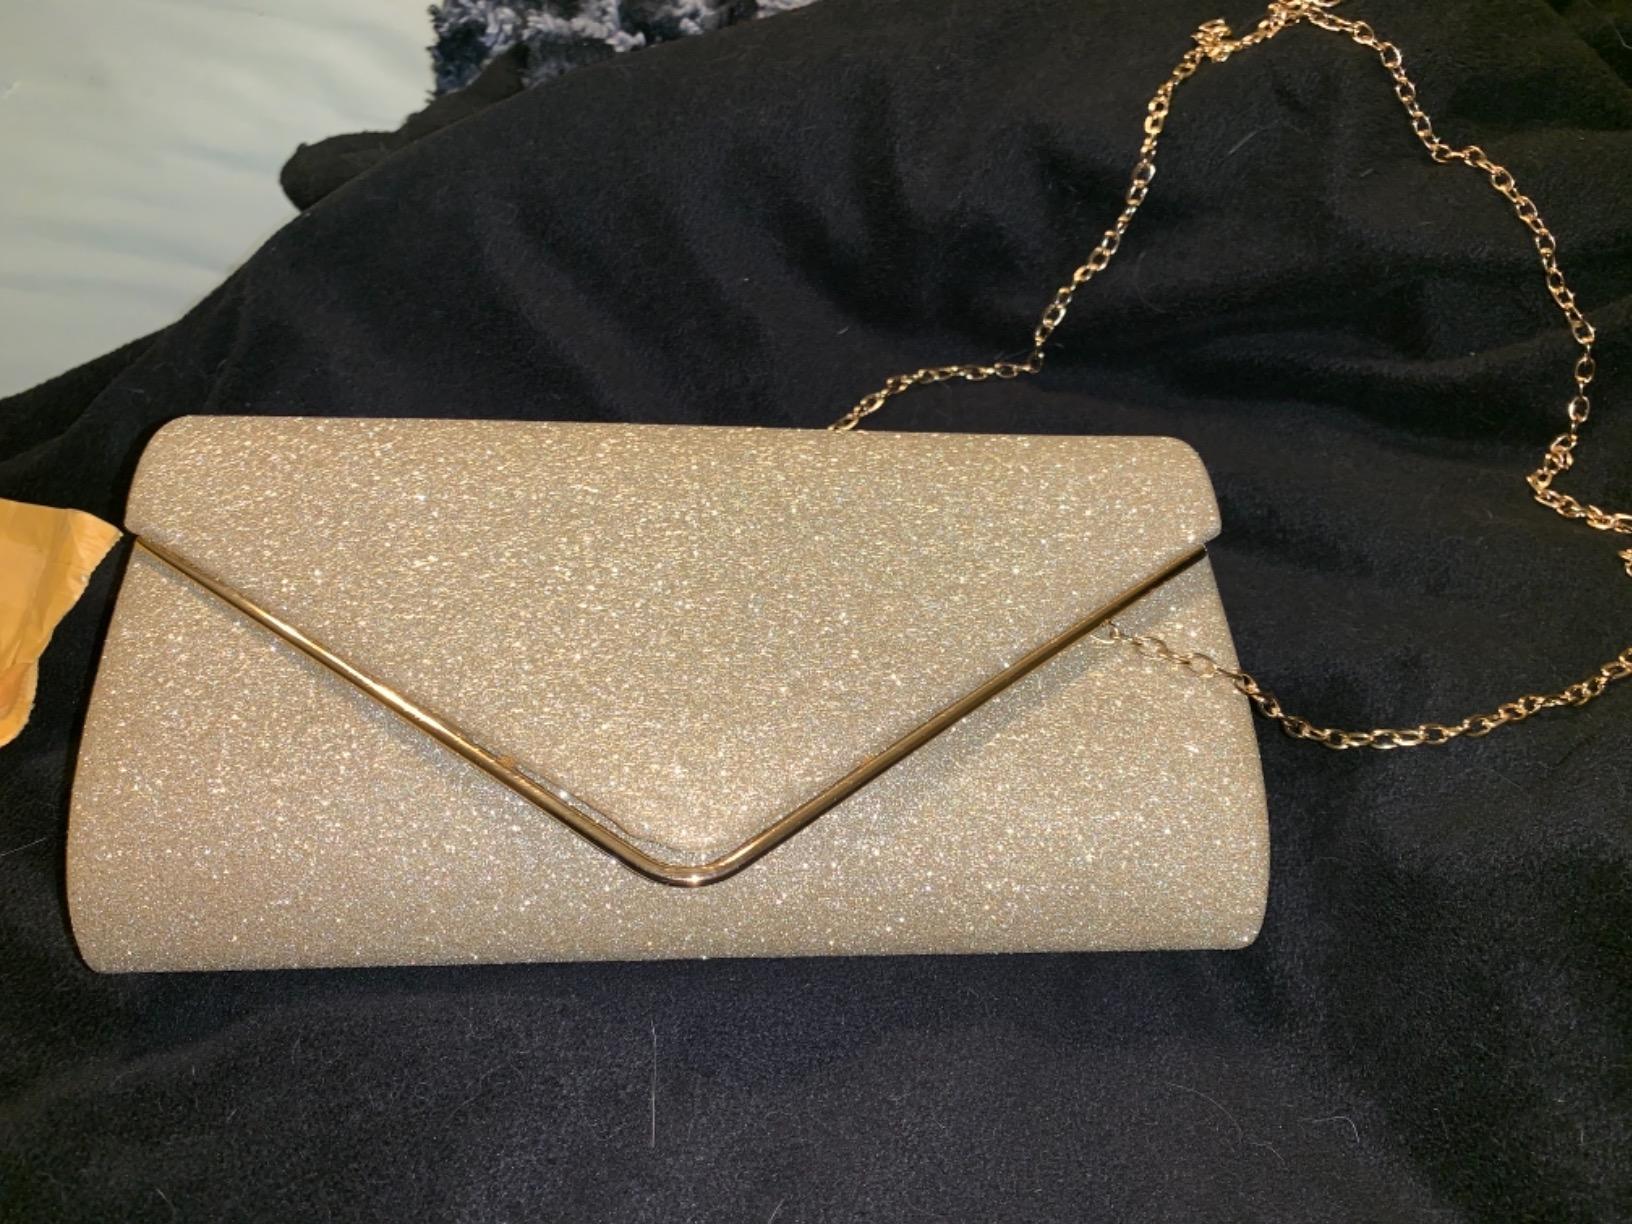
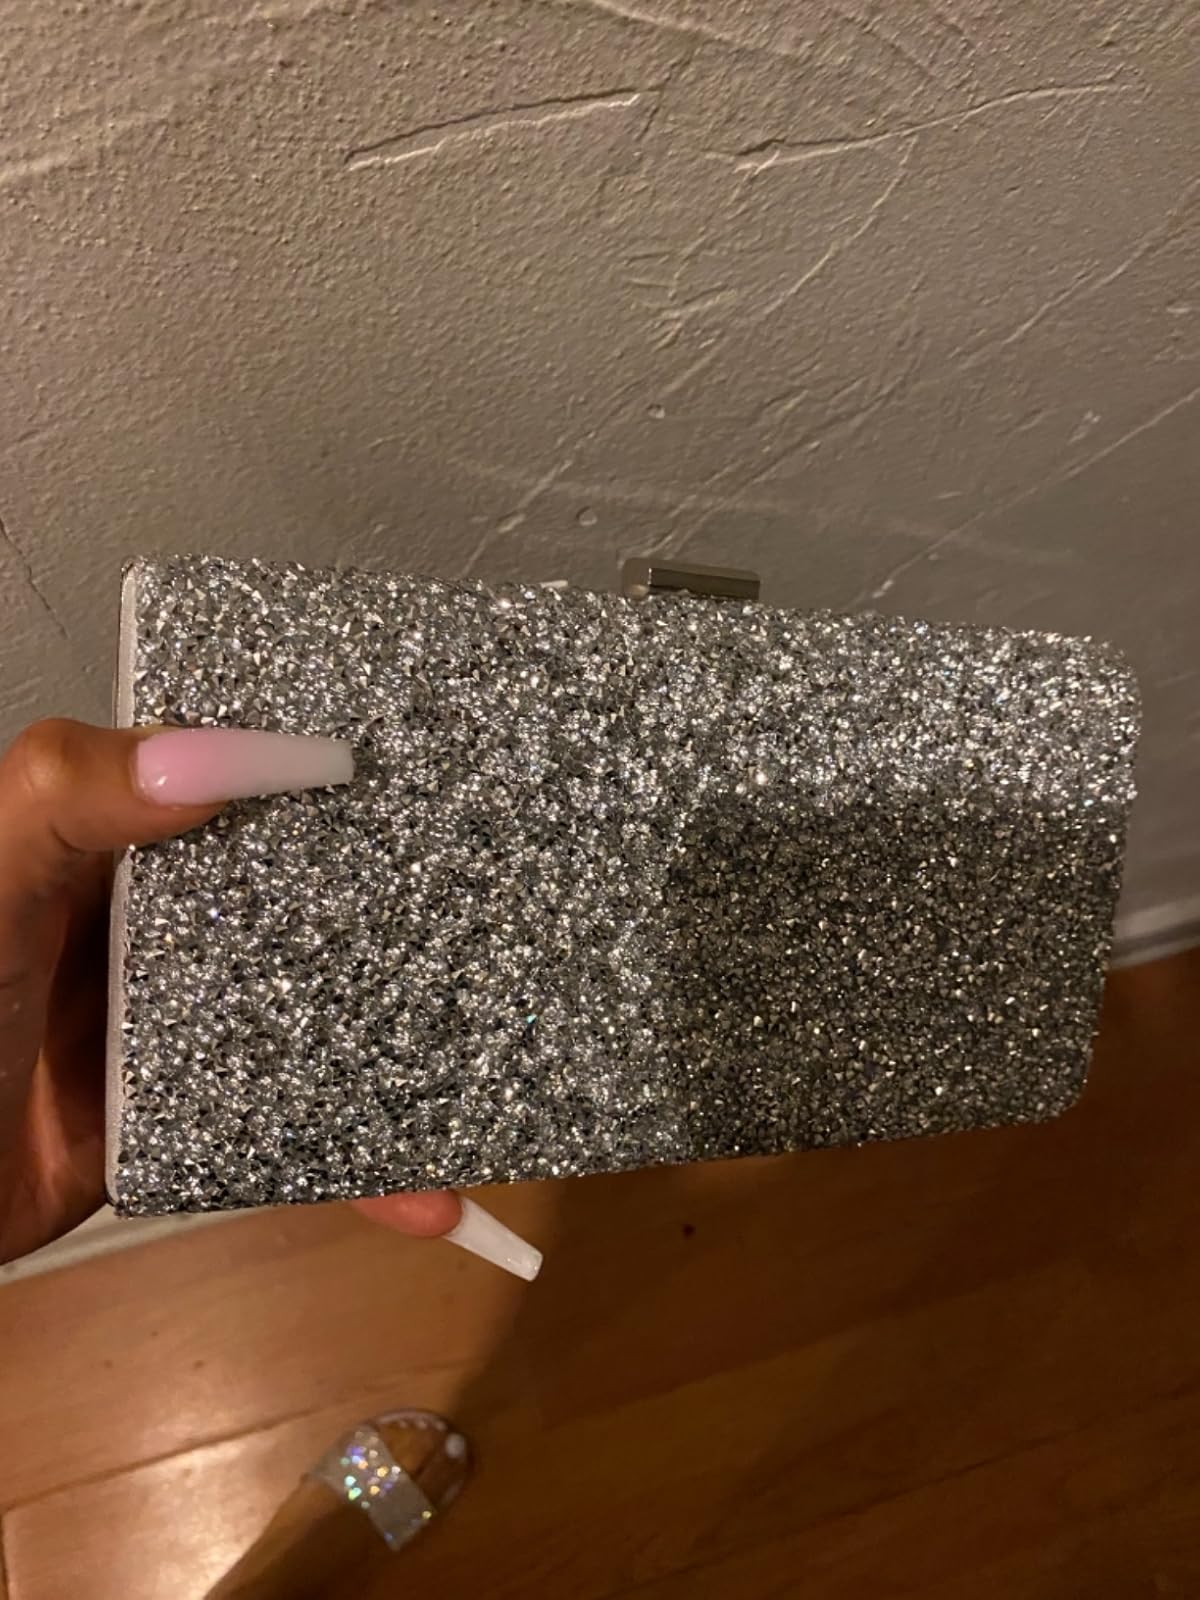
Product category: accessories_handbag
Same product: no